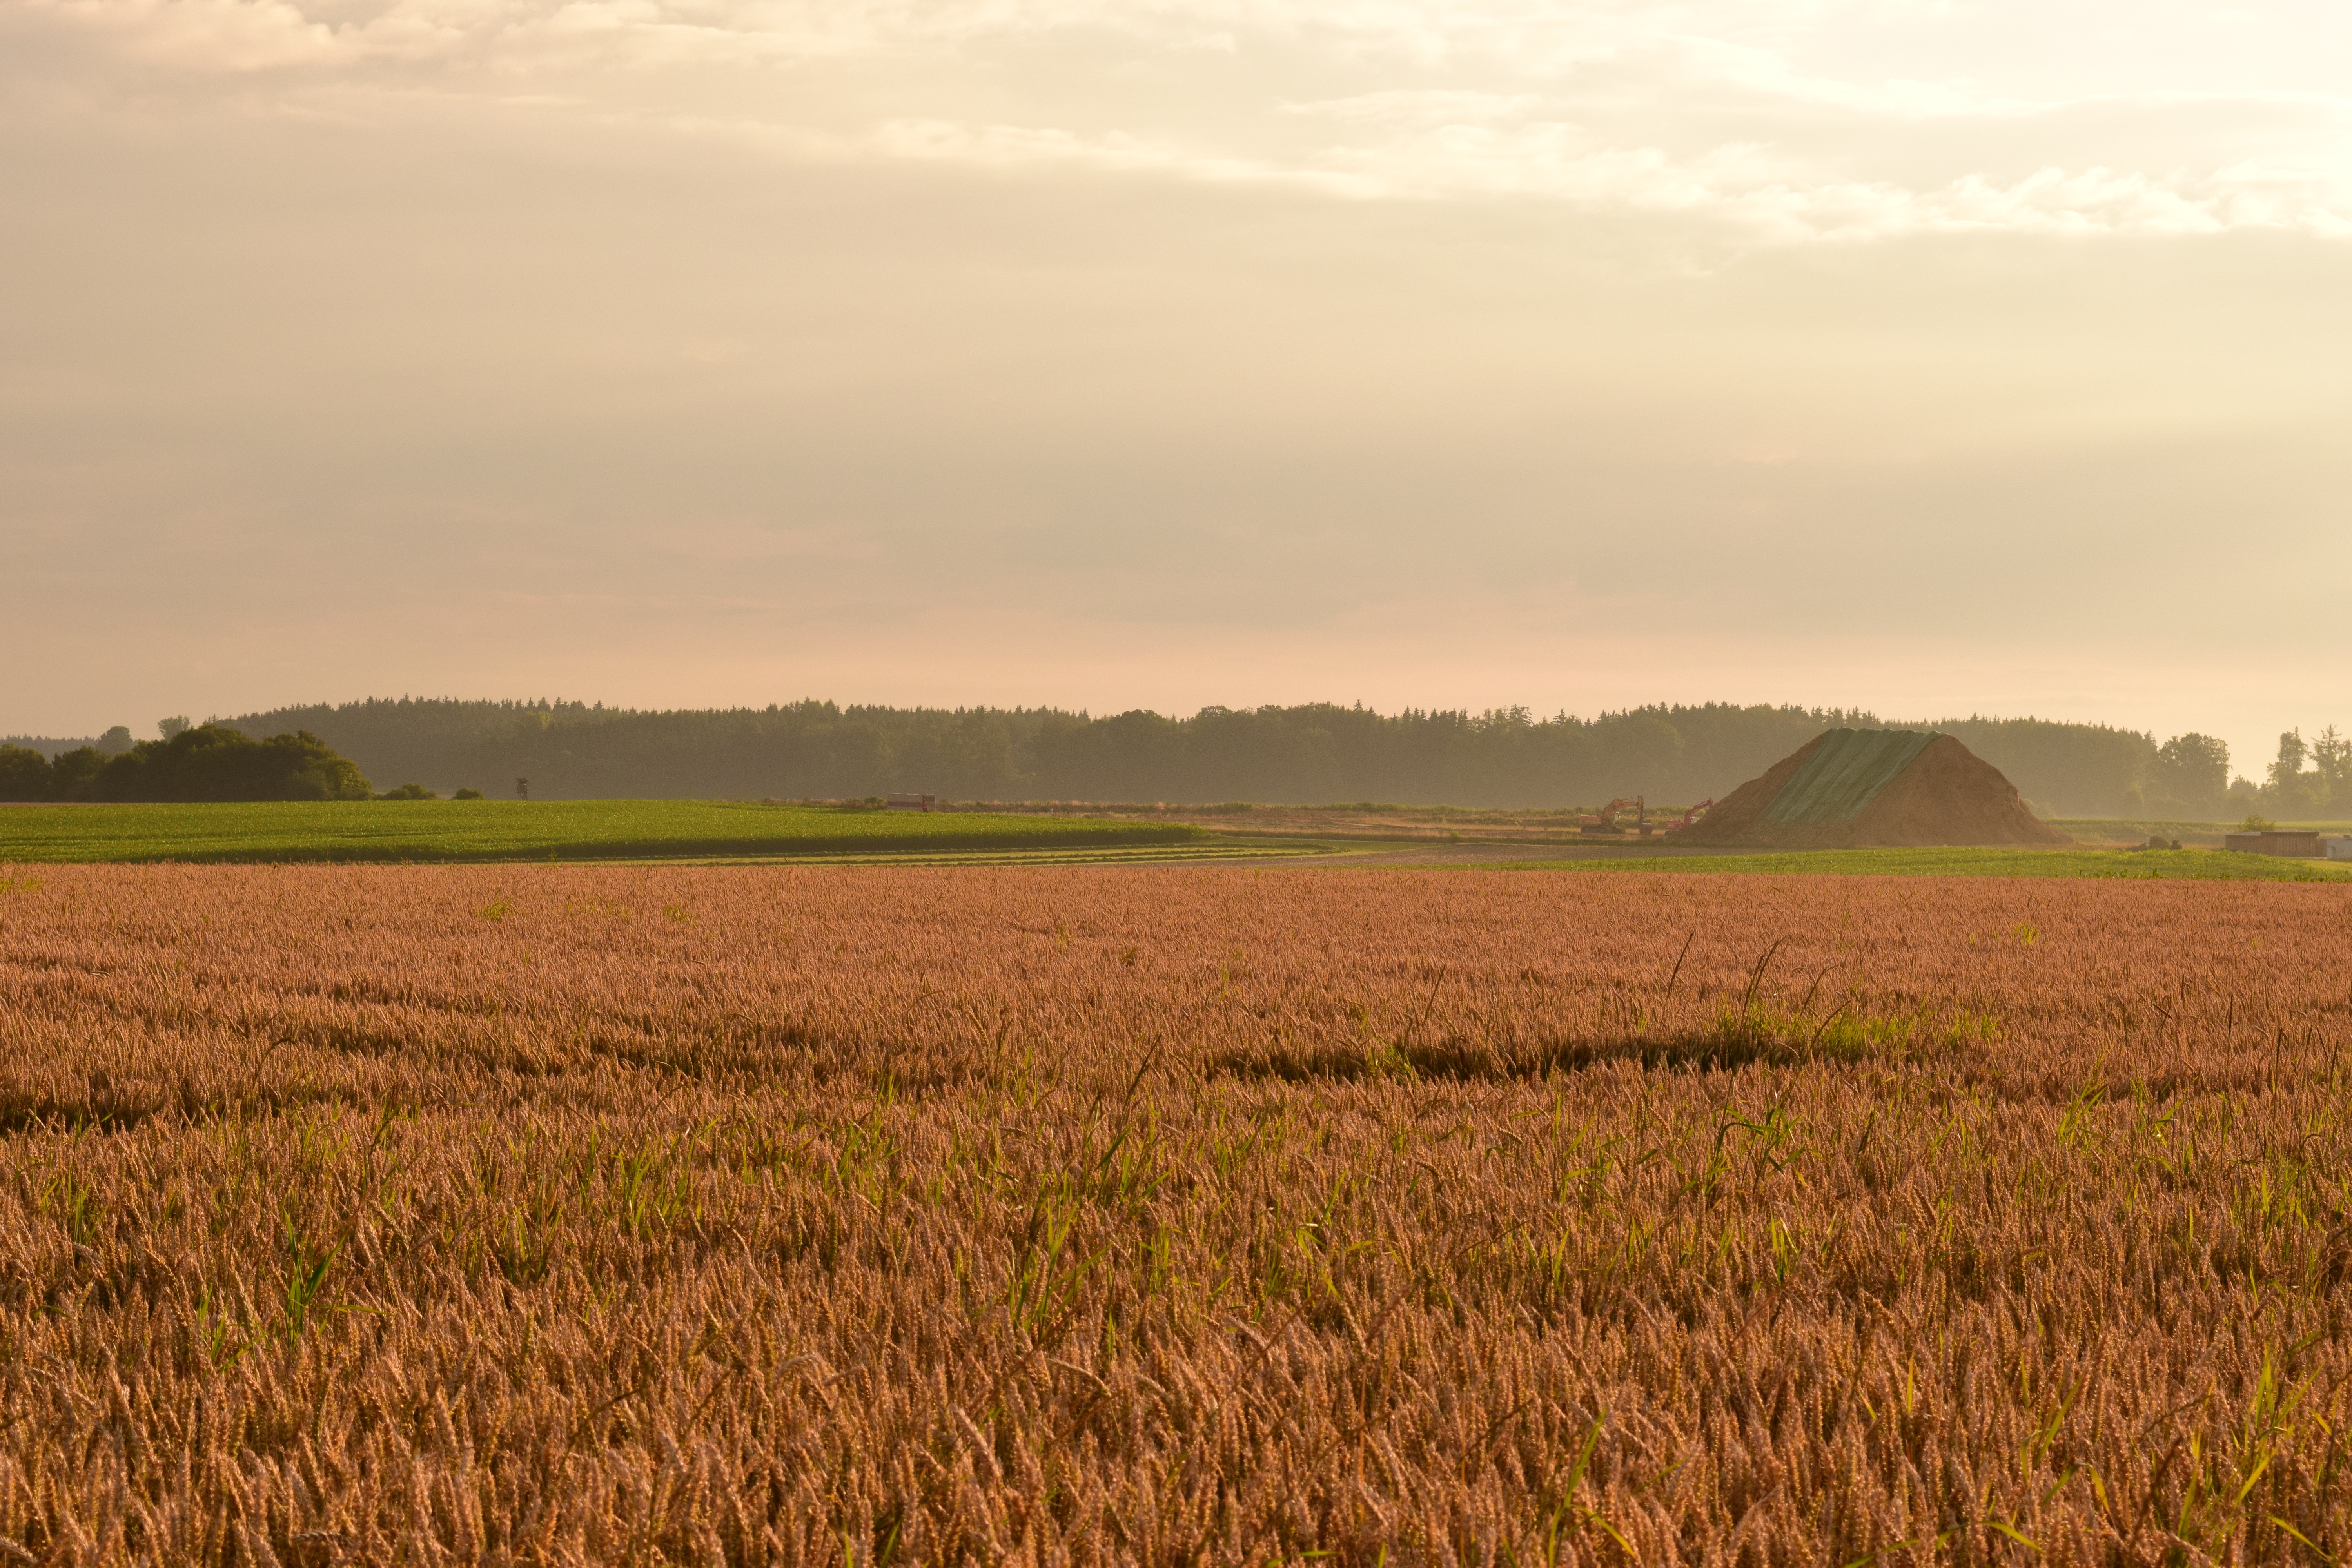
landscape, nature, grass, horizon, marsh, light, cloud, plant, field, meadow, wheat, prairie, morning, dawn, rural, food, crop, haze, soil, agriculture, savanna, plain, grassland, wetland, cornfield, habitat, ecosystem, morgenstimmung, steppe, rural area, paddy field, mound of earth, natural environment, atmospheric phenomenon, grass family